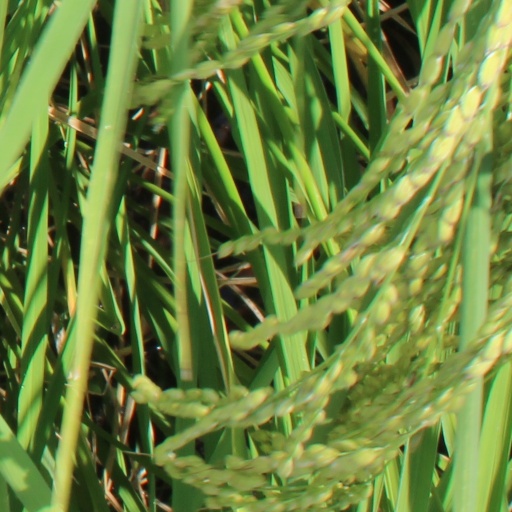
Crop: rice